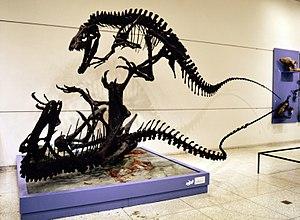
Charles Robert Knight, est un artiste peintre et illustrateur américain connu pour ses reconstitutions de scènes préhistoriques et principalement ses représentations de dinosaures. Ses œuvres furent reproduites dans plusieurs ouvrages et sont accrochées dans plusieurs musées des États-Unis. Elles ont influencé d'autres artistes comme Zdeněk Burian, Neave Parker, Frank Frazetta. Walt Disney fait référence à ses œuvres dans son film Fantasia, et le concepteur d'effets spéciaux Ray Harryhausen a témoigné de son admiration pour le peintre en préfaçant la réédition de l'autobiographie de Knight Autobiography of an Artist.